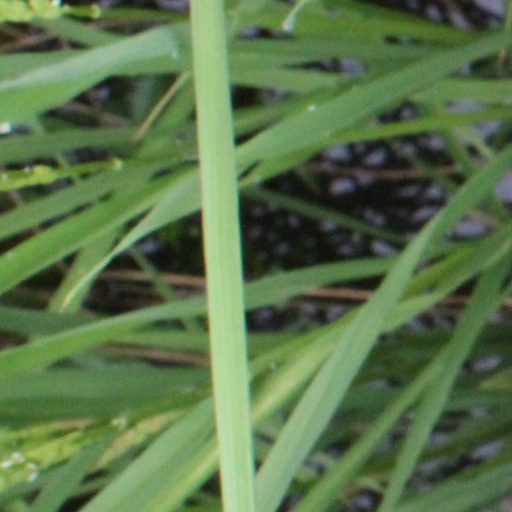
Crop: rice